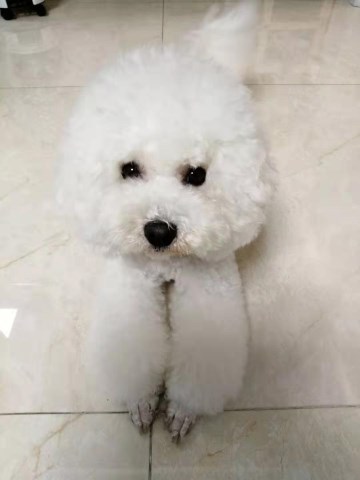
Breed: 3083-n000117-Bichon_Frise